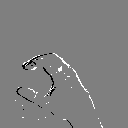
ASL letter: c